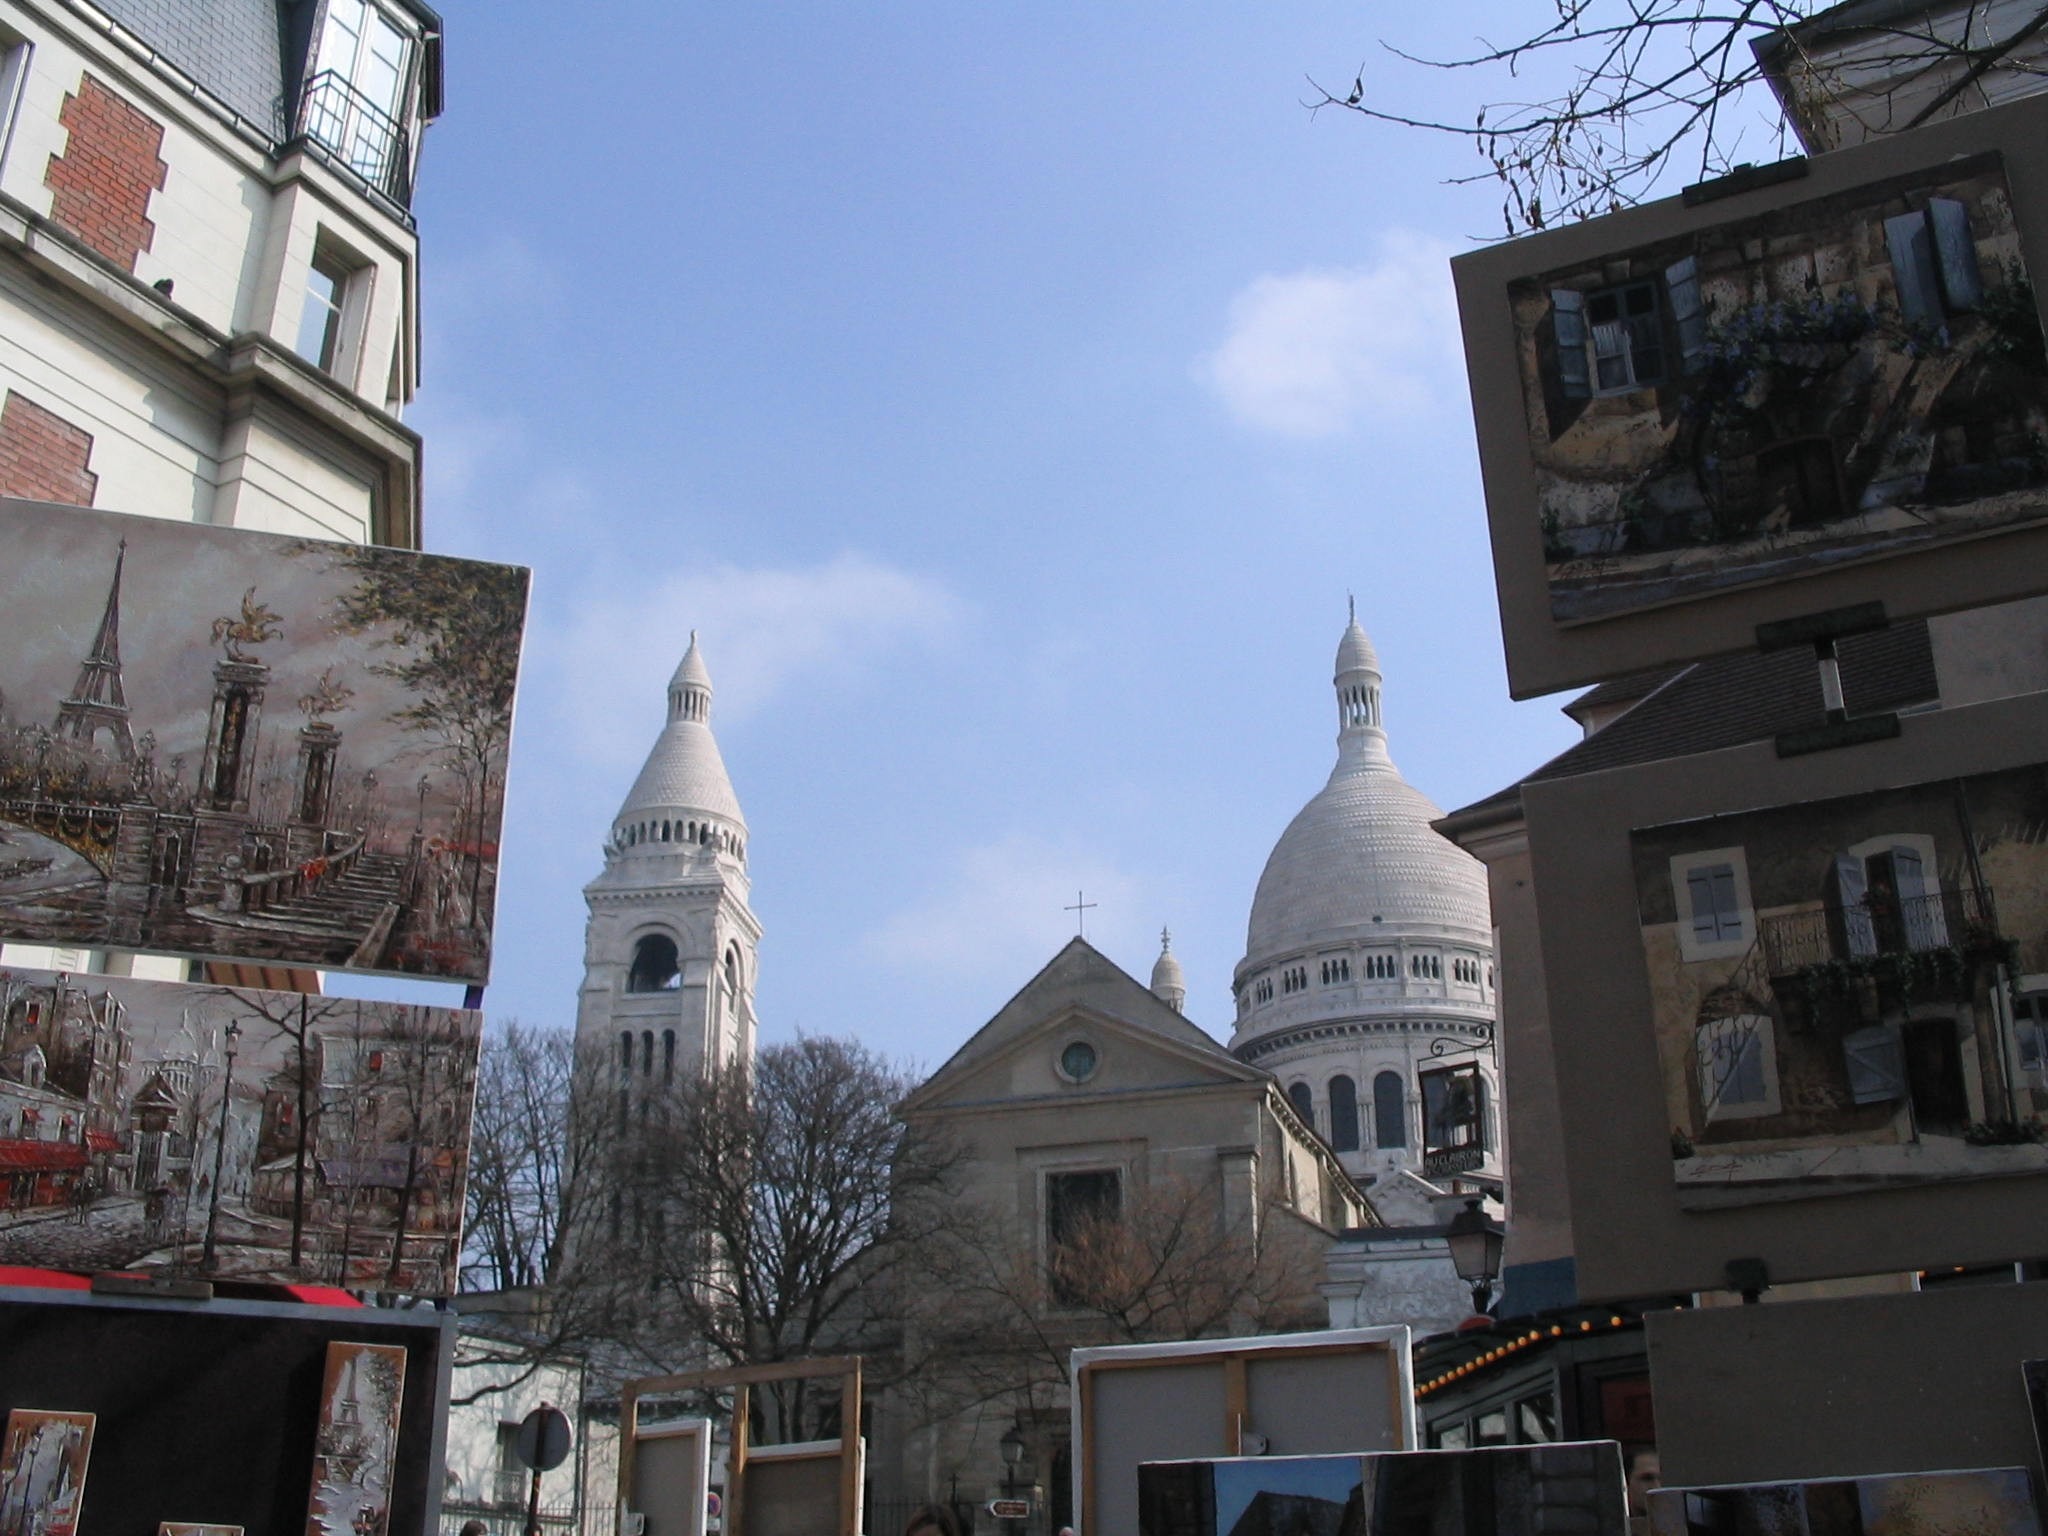
winter, architecture, town, building, city, paris, cityscape, downtown, plaza, landmark, facade, tourism, painters, town square, montmartre, neighbourhood, tours, urban area, place du tertre, human settlement